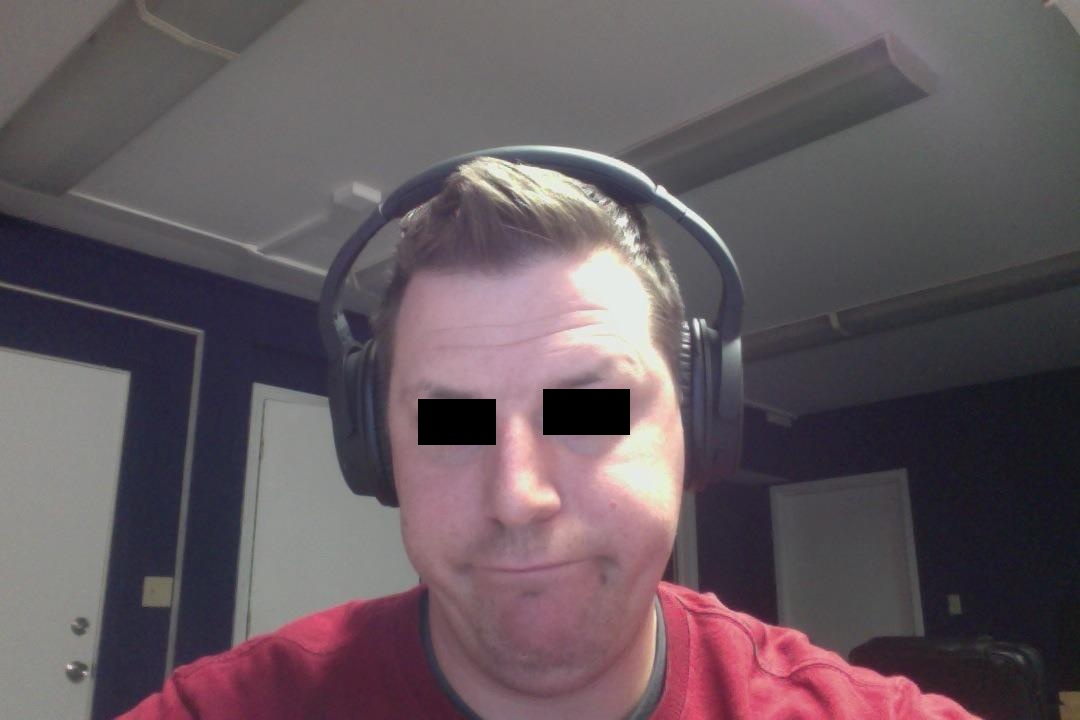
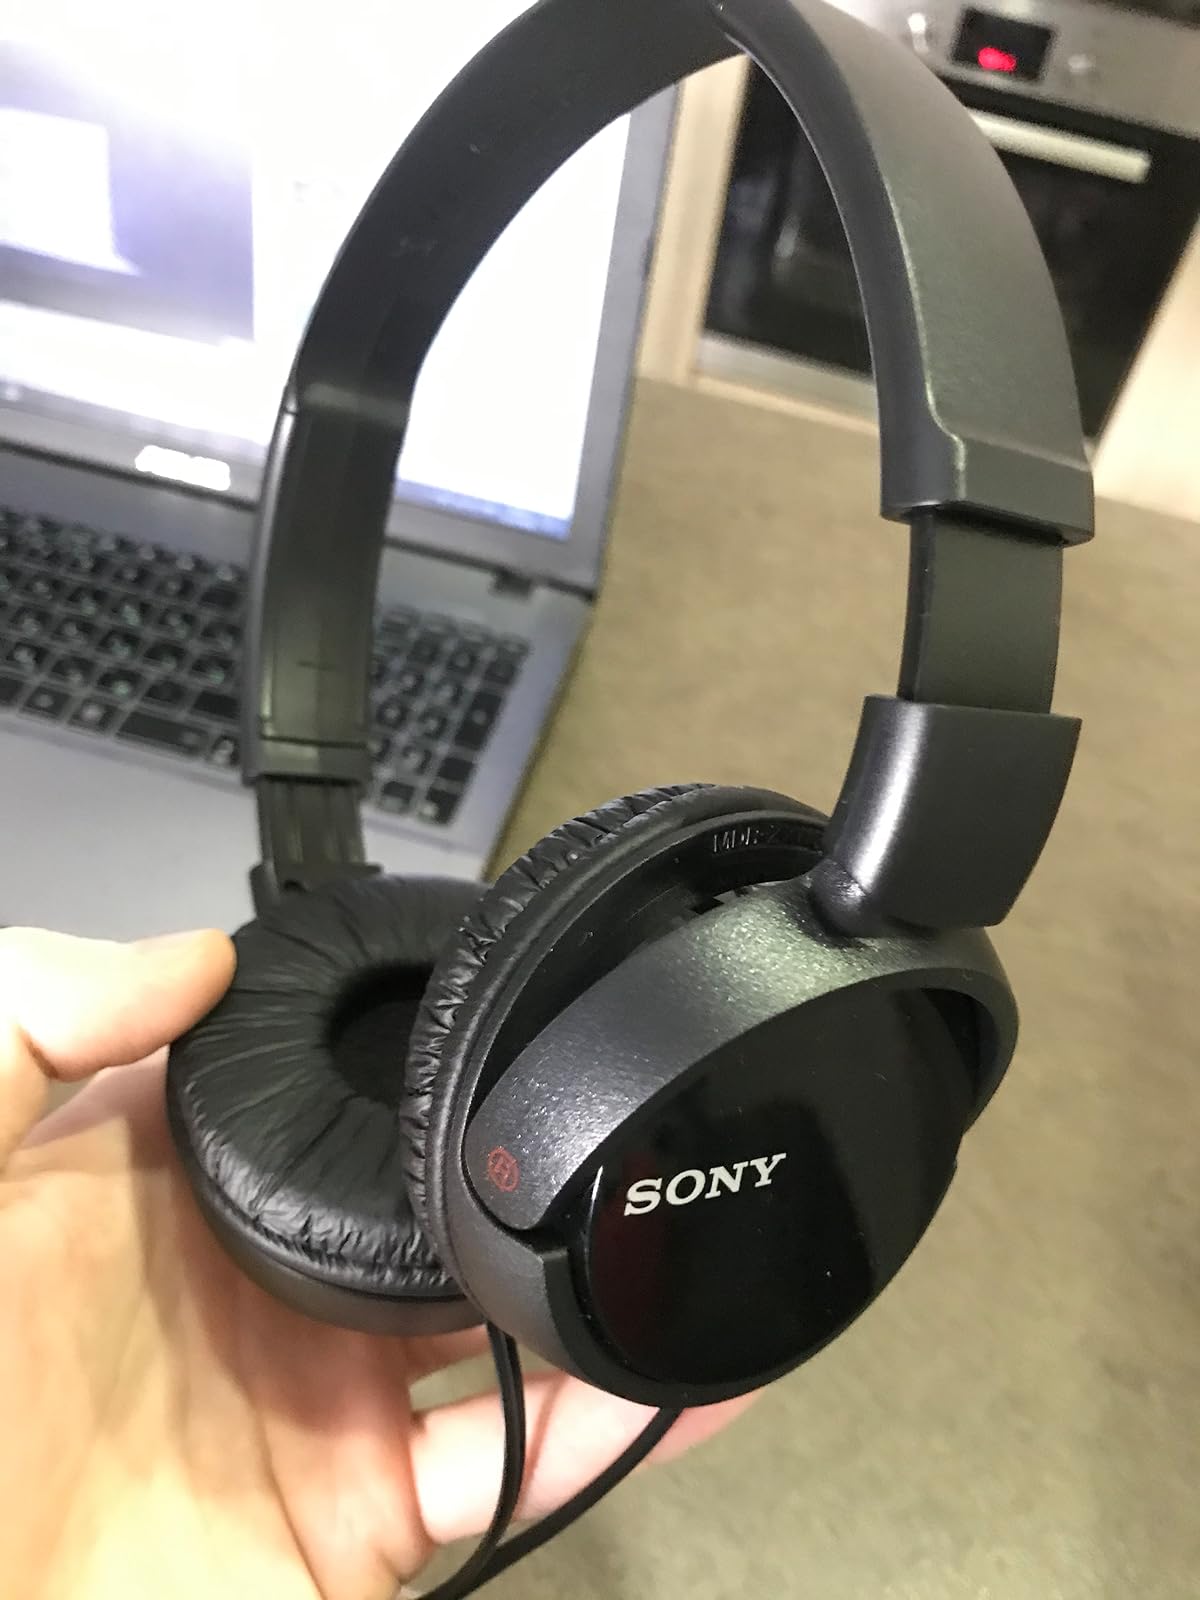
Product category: headphones
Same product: no